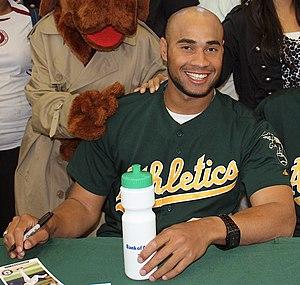
Fautino de los Santos est un lanceur de relève droitier des Ligues majeures de baseball. Après deux saisons chez les Athletics d'Oakland, il est en 2013 agent libre et sous le coup d'une suspension de 50 matchs pour dopage à la suite de son implication dans l'affaire Biogenesis.